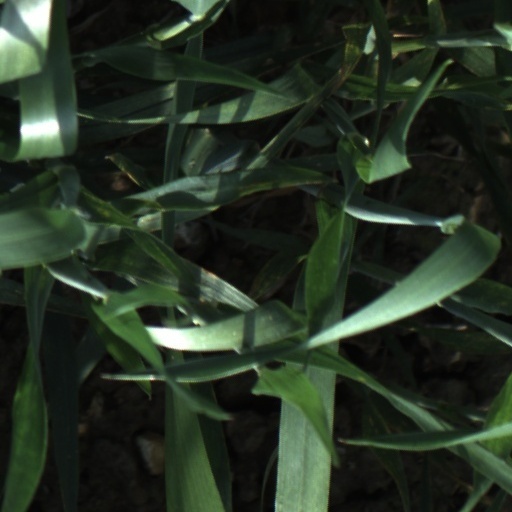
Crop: wheat